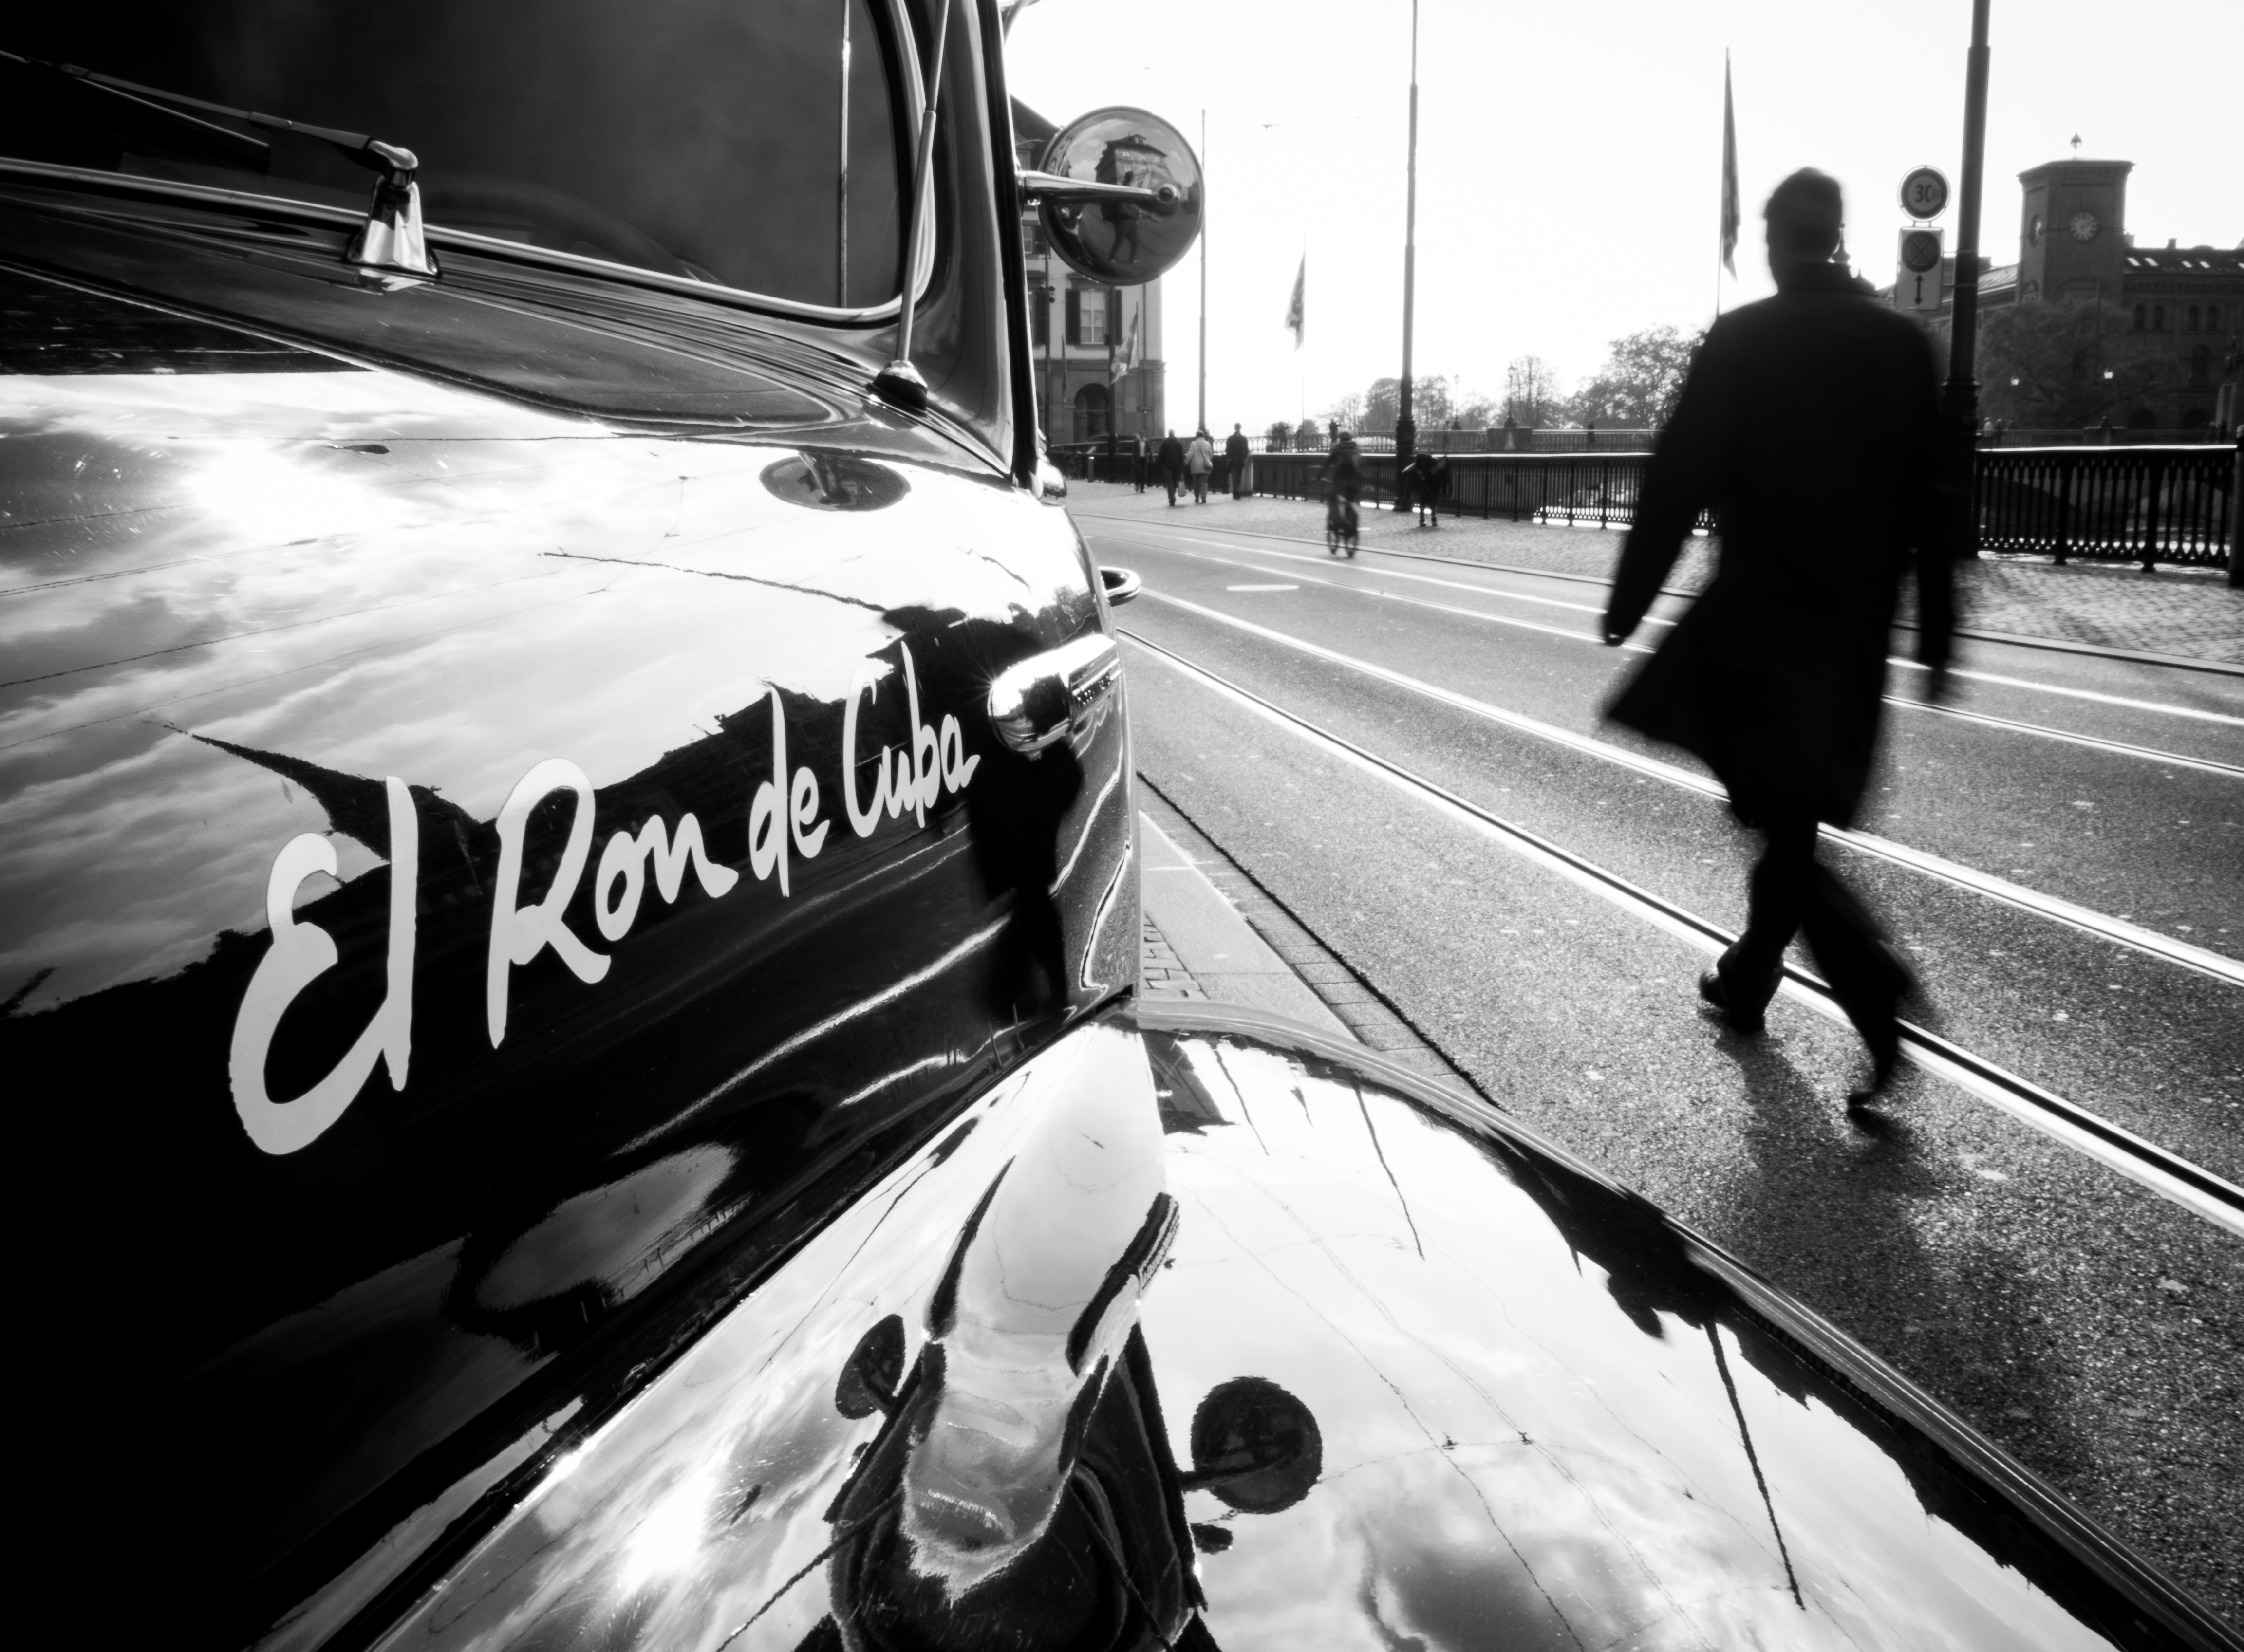
black and white, road, white, street, photography, vehicle, black, monochrome, monochrome photography, film noir